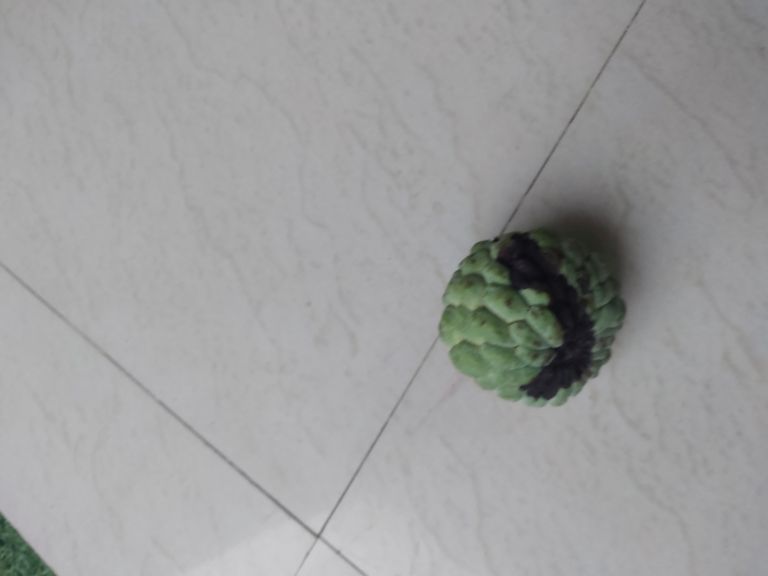
Disease label: Diplodia Rot